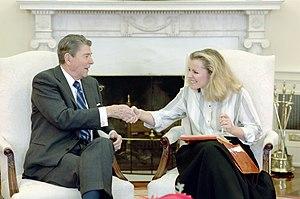
Peggy Noonan est une auteur américaine, une éditorialiste du Wall Street Journal et une ancienne plume et assistante du président Ronald Reagan.